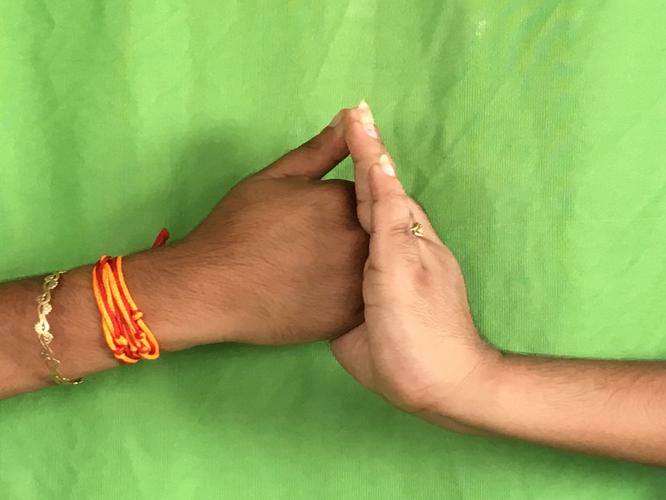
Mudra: Shanka
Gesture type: double_hand